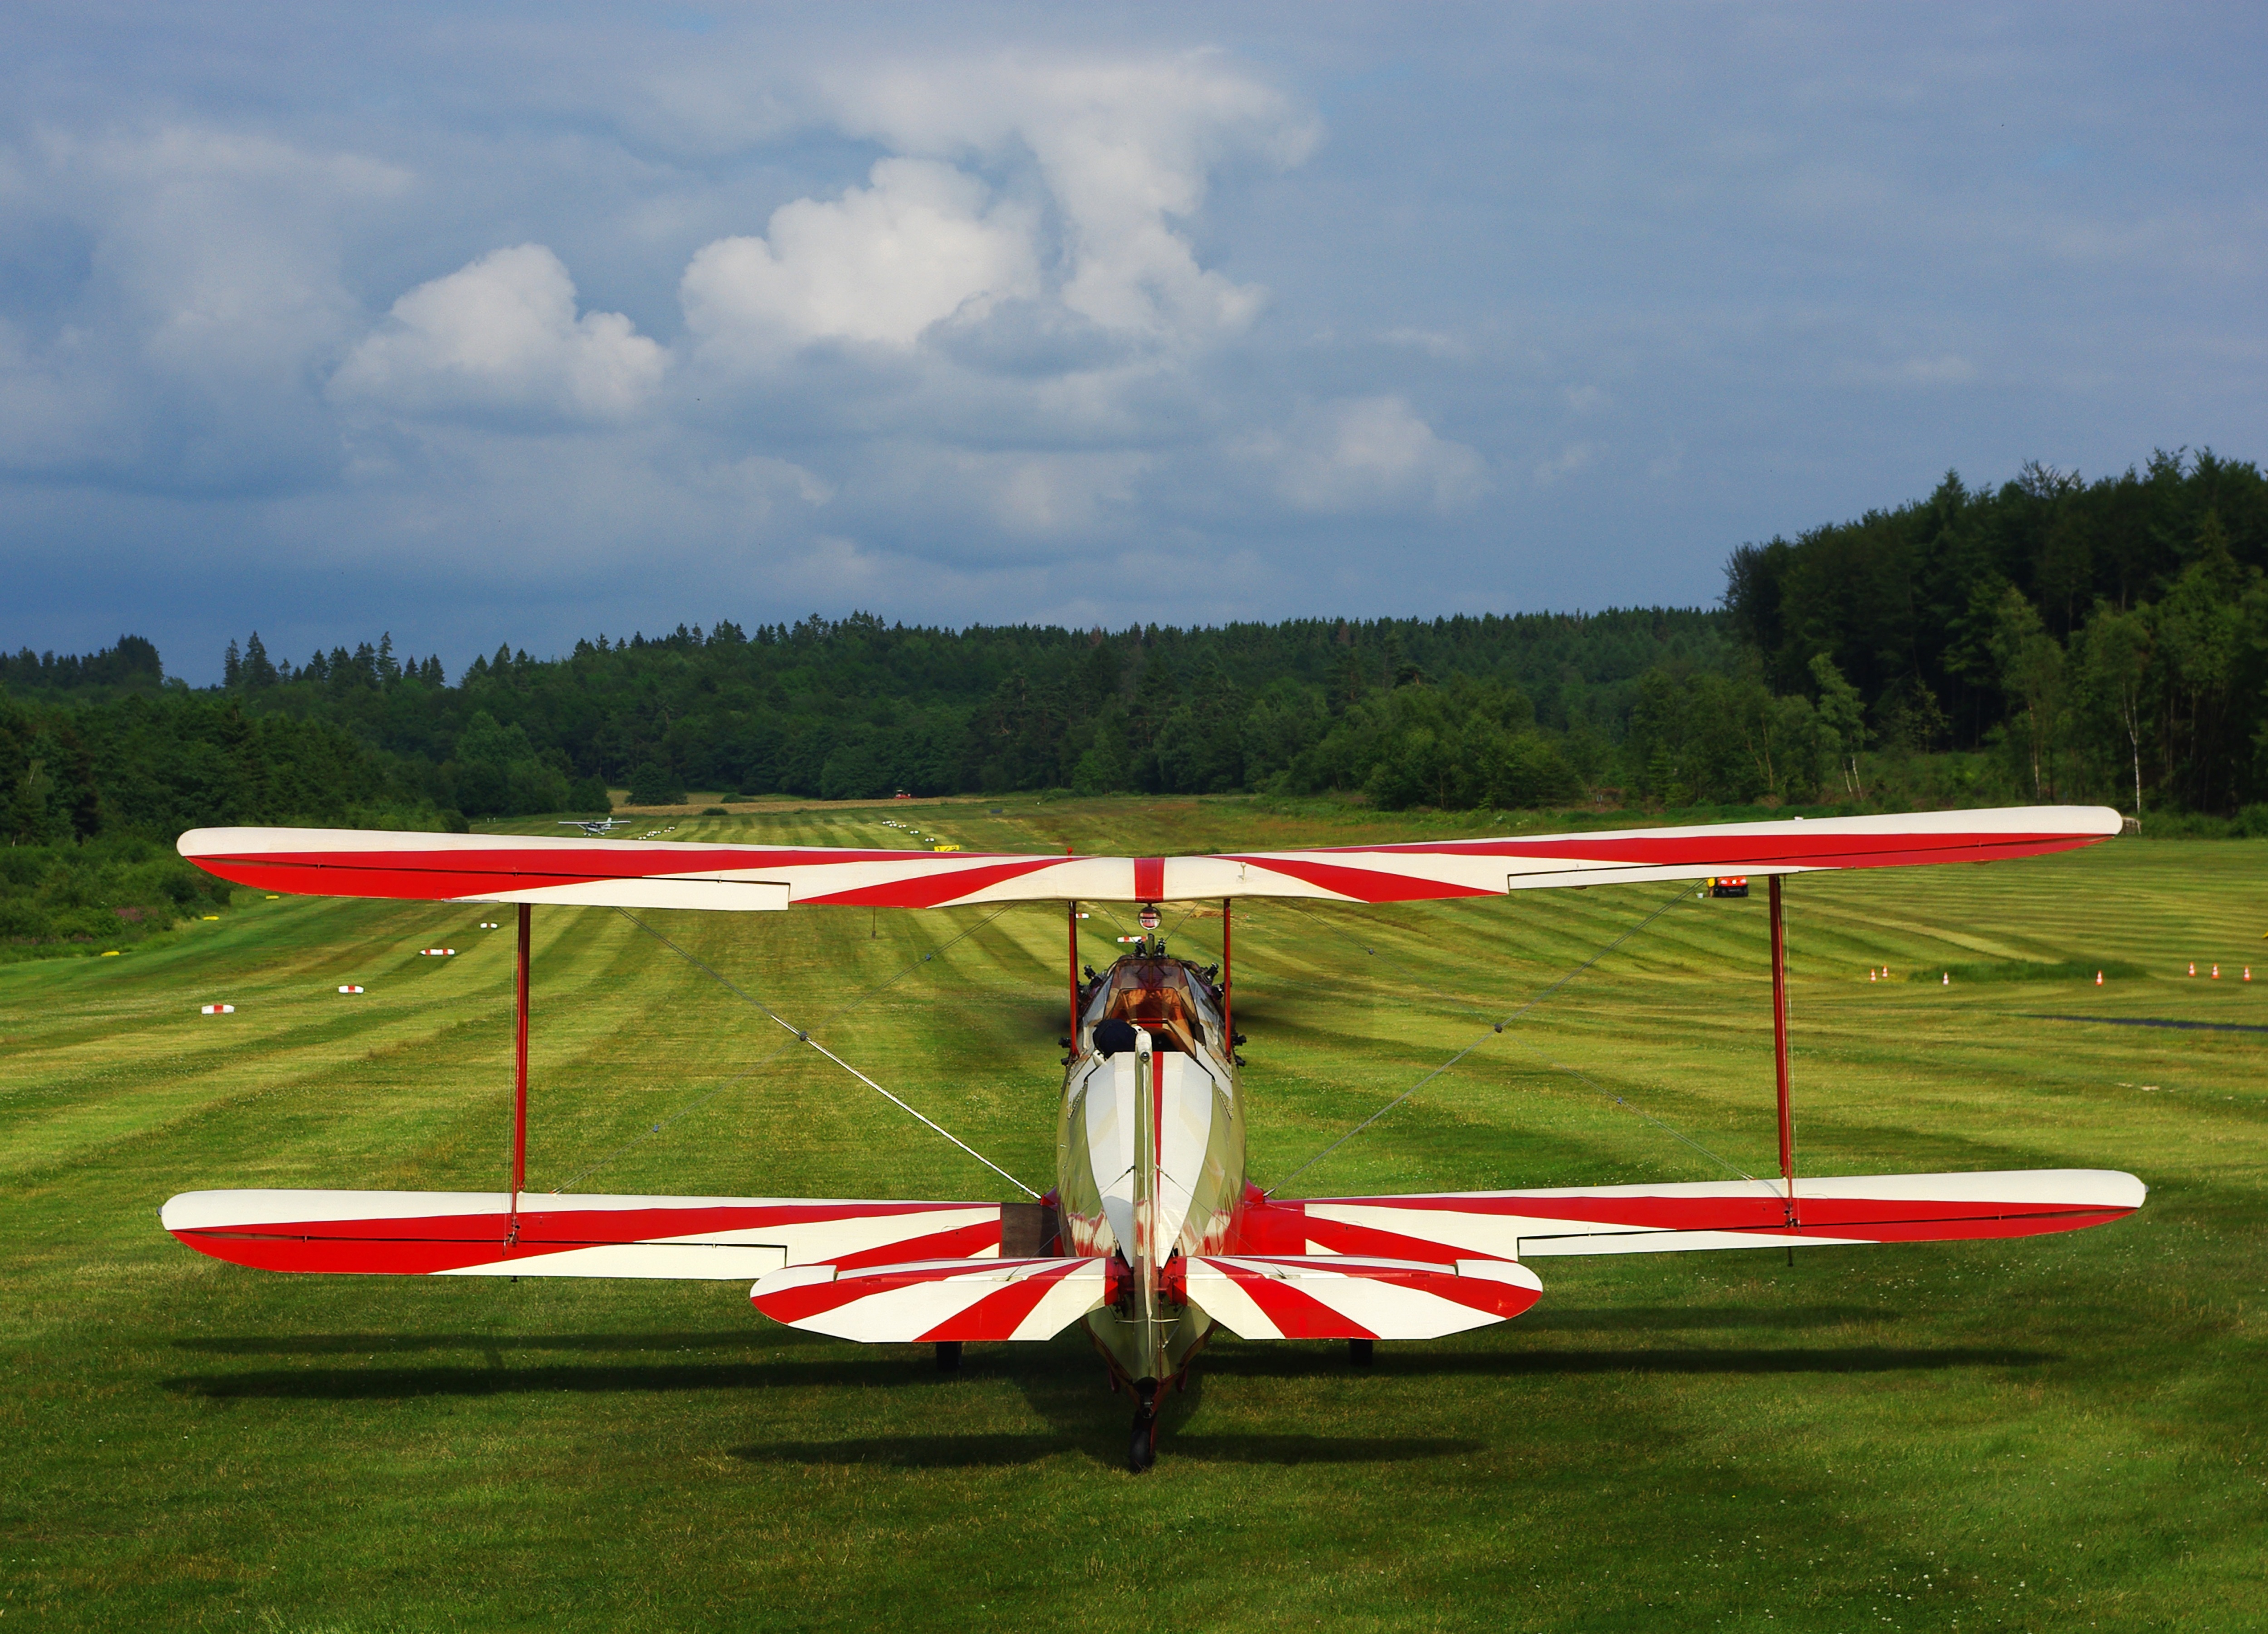
wing, meadow, airport, airplane, aircraft, vehicle, aviation, flight, glider, wings, runway, propeller, span, biplane, flyer, buoyancy, air sports, light aircraft, aerobatics, sport aircraft, glider pilot, model aircraft, monoplane, atmosphere of earth, ultralight aviation